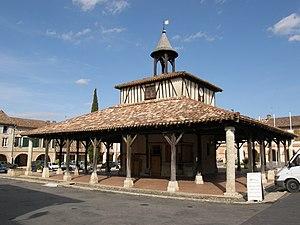
Halle de Cologne, Gers This building is inscrit au titre des Monuments Historiques. It is indexed in the Base Mérimée, a database of architectural heritage maintained by the French Ministry of Culture,
Cet article recense les monuments historiques du Gers, en France.